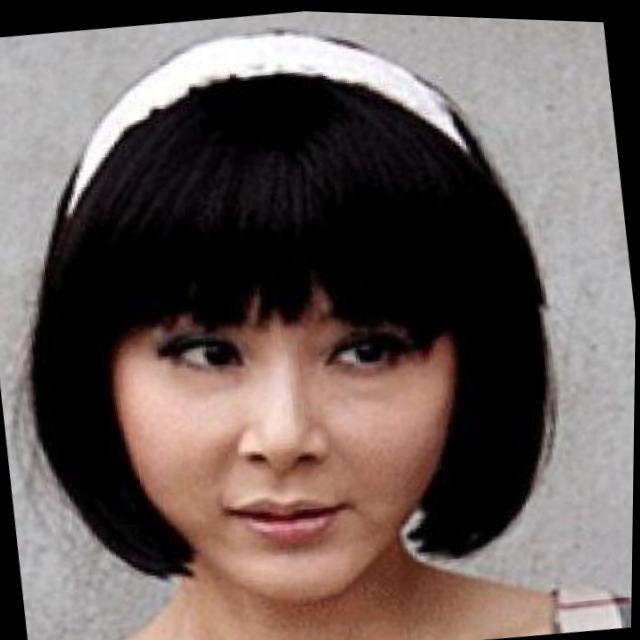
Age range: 21-44